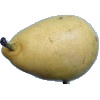
Label: Pear 2